LEC Refrigeration Racing

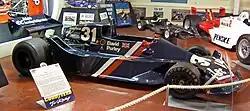
LEC CRP1 Formula One car.

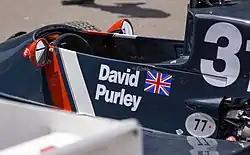
Cockpit of the CRP1.

LEC racing returned to Formula One in 1977 with their own LEC chassis designed by Mike Pilbeam and run by Mike Earle. It was this car in which Purley suffered serious injuries in an accident during pre-qualifying for that year's British Grand Prix. He survived an estimated 179.8 g when he decelerated from 173 km/h (108 mph) to 0 in a distance of 66 cm (26 inches) after his throttle got stuck wide open and he hit a wall. For many years, this was thought to be the highest g-force ever survived by a human being. He suffered multiple fractures to his legs, pelvis and ribs.